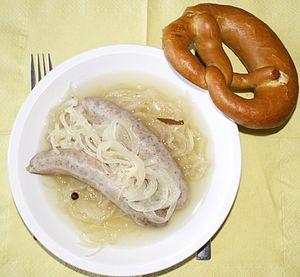
Blaue Zipfel ou Saure Zipfel, littéralement „bout aigres“, saucisses cuites à feu doux dans une marinade de vinaigre, vin blanc, oignons, feuilles de laurier, grains de poivre, clous de girofle et baies de genévrier.
La Franconie est une région géographique et historique du centre-sud de l'Allemagne. Depuis 1815, elle est annexée à la Bavière, dont elle représente aujourd'hui environ les deux cinquièmes nord du territoire. Elle rassemble trois des sept circonscriptions administratives bavaroises : Moyenne-Franconie, Basse-Franconie et Haute-Franconie.